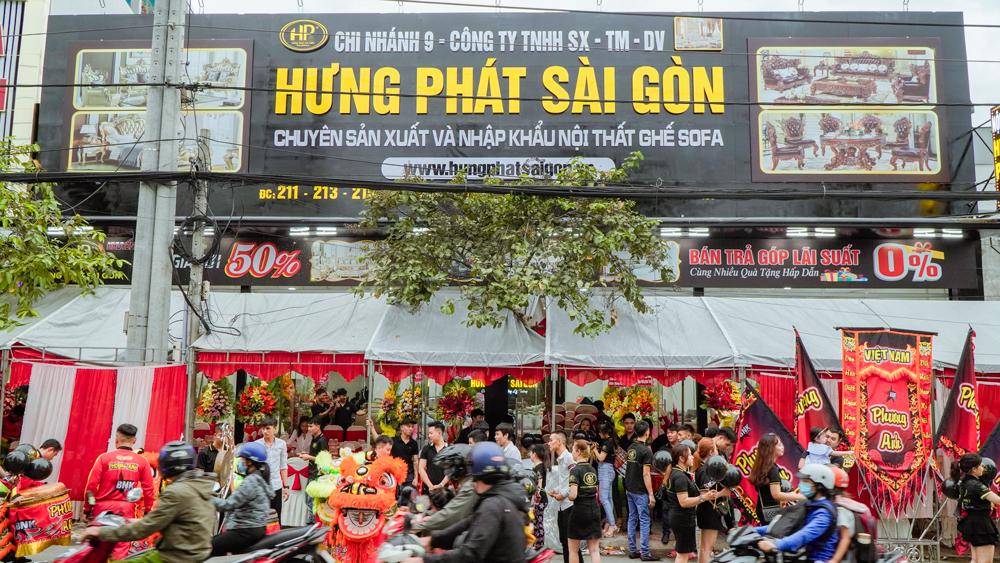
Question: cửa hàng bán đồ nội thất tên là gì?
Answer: hưng phát sài gòn